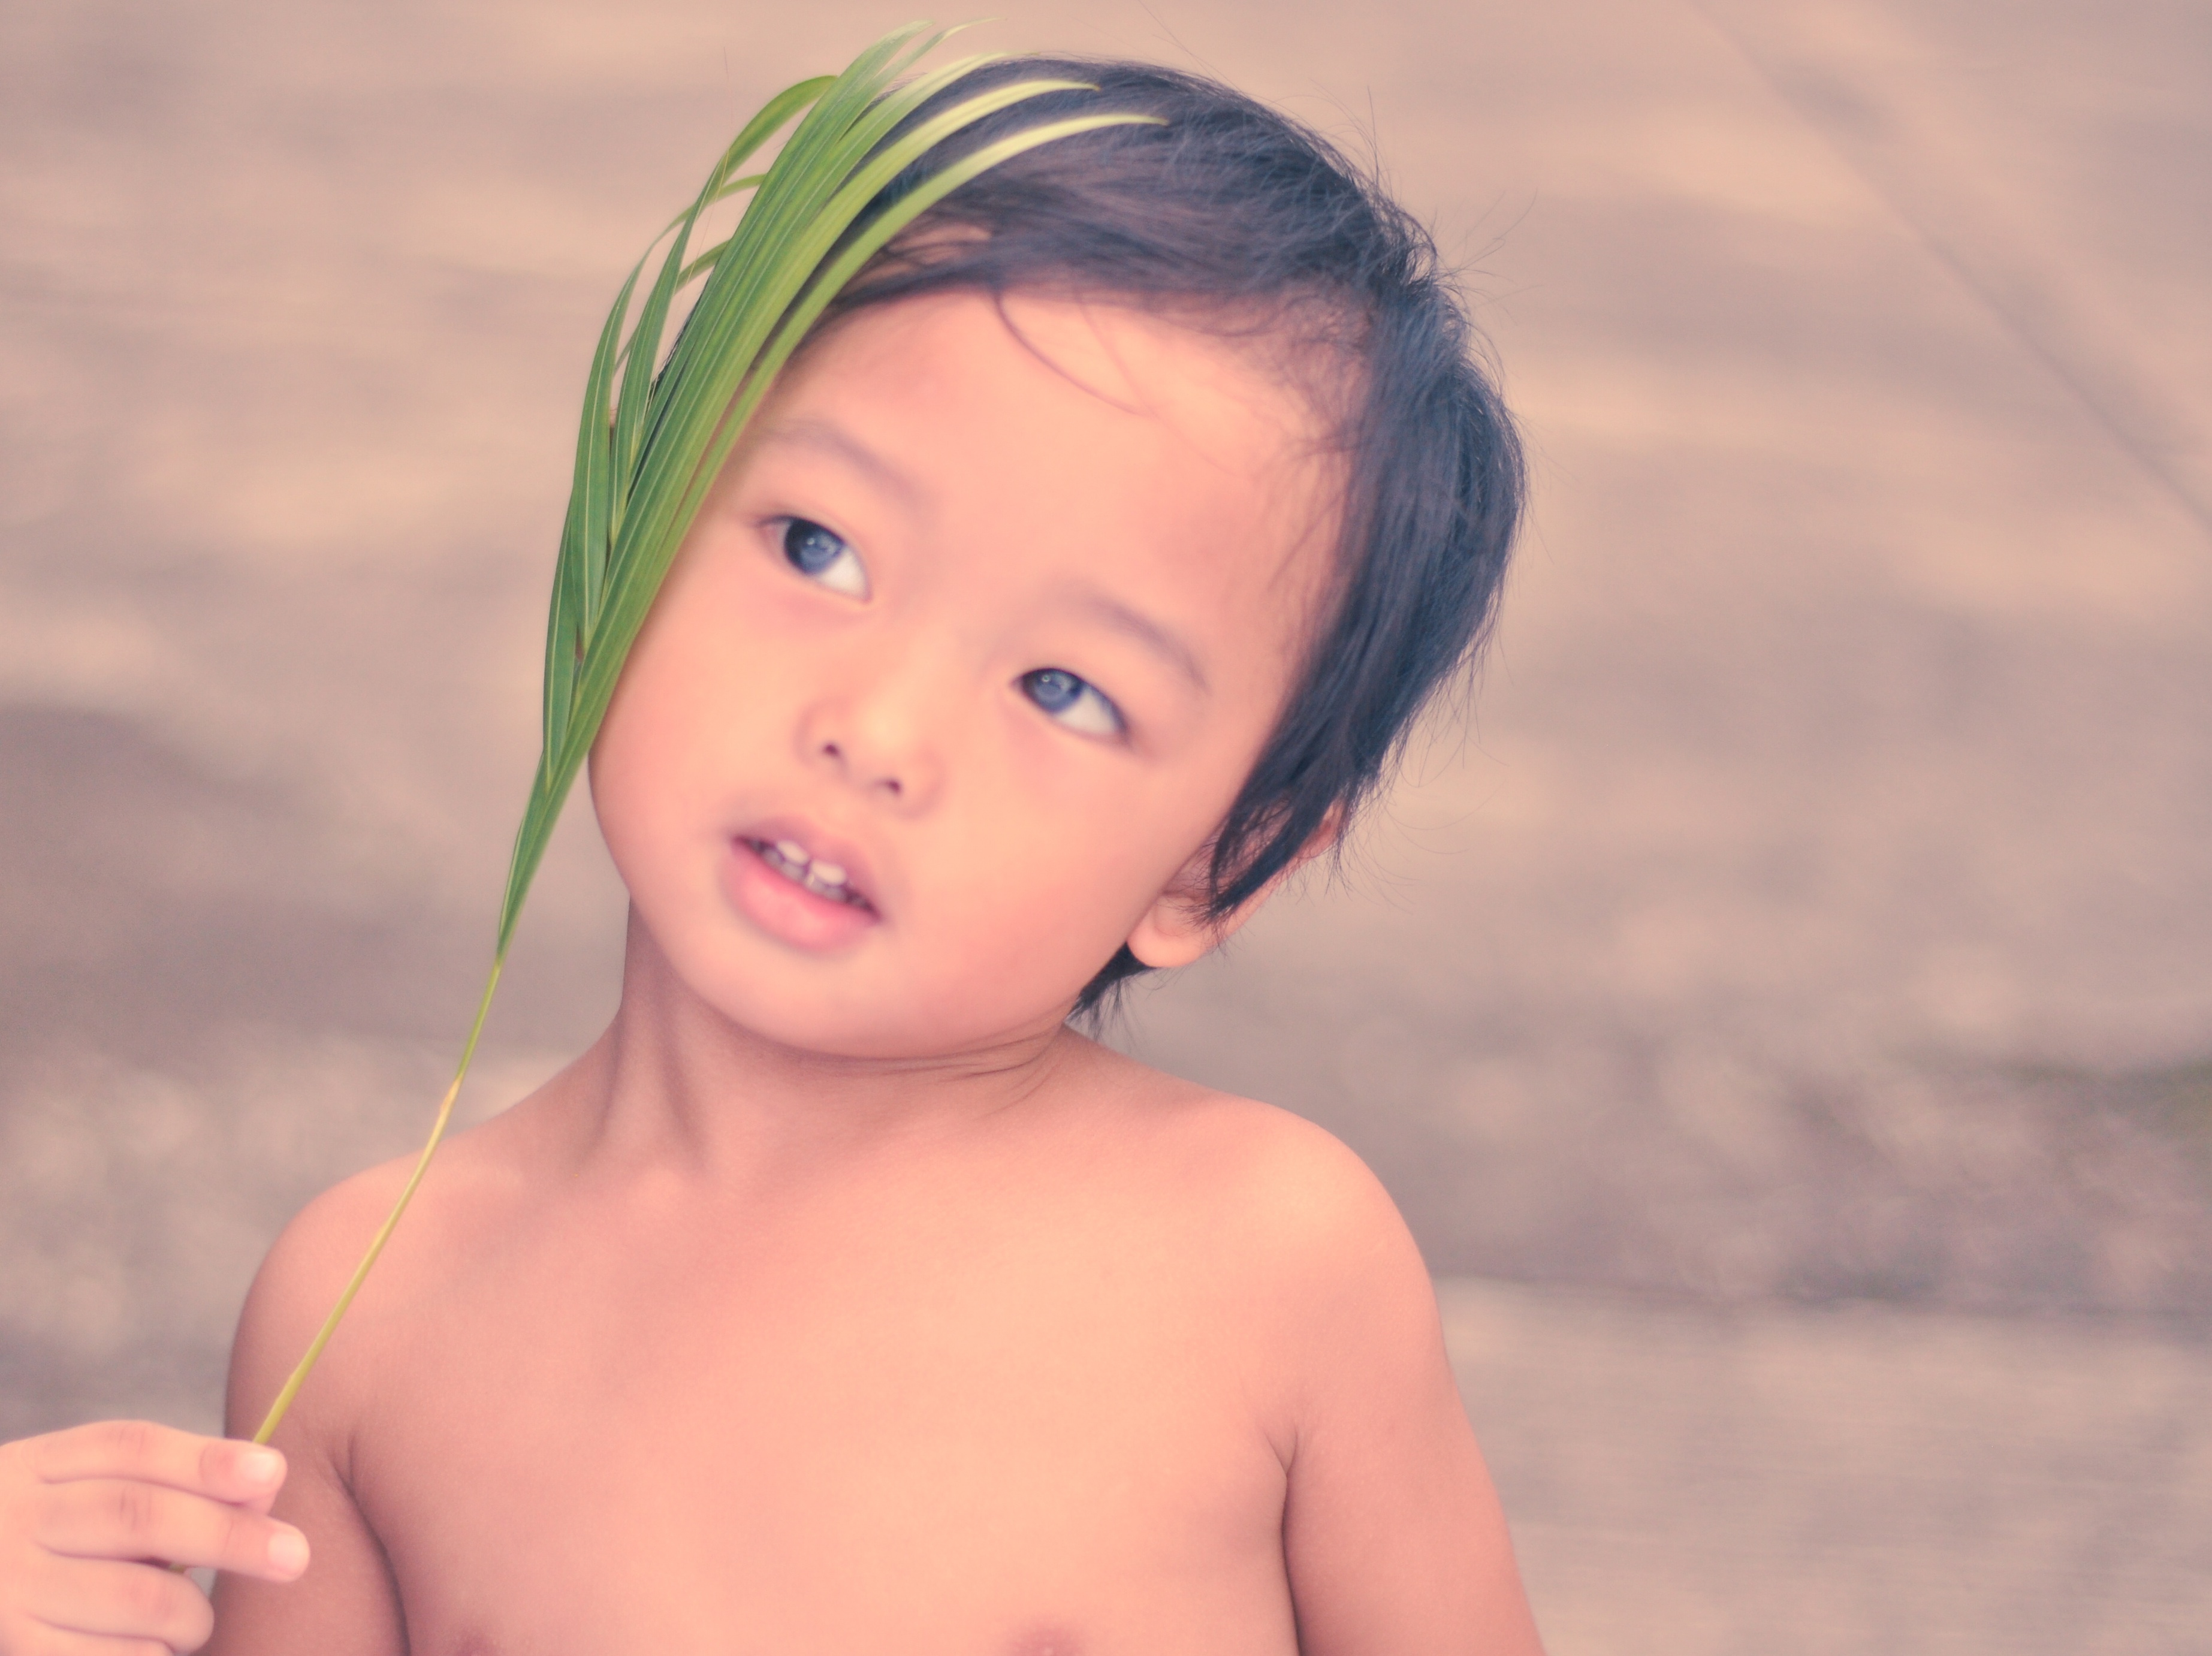
person, girl, hair, photography, portrait, model, child, facial expression, hairstyle, smile, close up, face, nose, infant, toddler, eye, head, skin, beauty, blond, organ, emotion, photo shoot, portrait photography